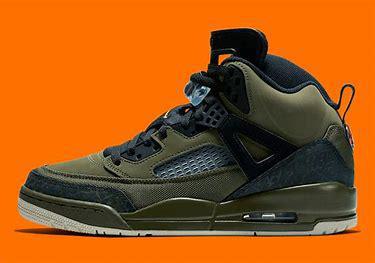
Brand: Jordan
Model: Spizike